Sétif

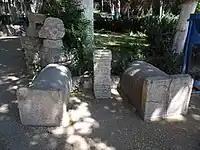
Roman ruins in El Amir garden, the city center

It was an integral part of the Roman province of Caesarian Mauritania which became Setifian Mauritania. When Jugurtha was delivered, Sitifis became part of the kingdom of Mauretania, successively attributed to Bocchus then Boccuris, Juba II and finally to Ptolemy of Mauretania, assassinated at Lugdunum at the instigation of Caligula.